Brian Cook (basketball)

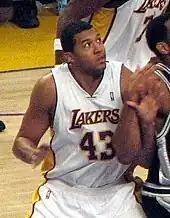
Cook with the Los Angeles Lakers

Cook was selected with the 24th overall pick in the 2003 NBA draft by the Los Angeles Lakers. He played sparingly in his rookie campaign as a backup to superstar center Shaquille O'Neal, and was mostly an interior player, notching only five three-point attempts out of 141 total field goal attempts. As his professional career evolved, however, Cook once again became a player who could play beyond the perimeter, after O'Neal moved on to the Miami Heat and Rudy Tomjanovich took over for Phil Jackson as Lakers' head coach. He was mainly used as a three-point specialist; 199 of 422 (or 47.2%) of Cook's field goal attempts were from behind the three-point arc. When Phil Jackson returned to coach the Lakers in 2005–06, Cook started to take less three-pointers again, which resulted in Cook improving his overall field-goal percentage from .417 in 2004–05 to .520 in 2005–06. It also resulted in an improvement in his three-point field-goal percentage, from .392 in 2004–05 to .441 in 2005–06. His improved play kept Cook on the court more as his minutes played per game rose from 15.1 in 2004–05 to 19.4 in 2005–06.